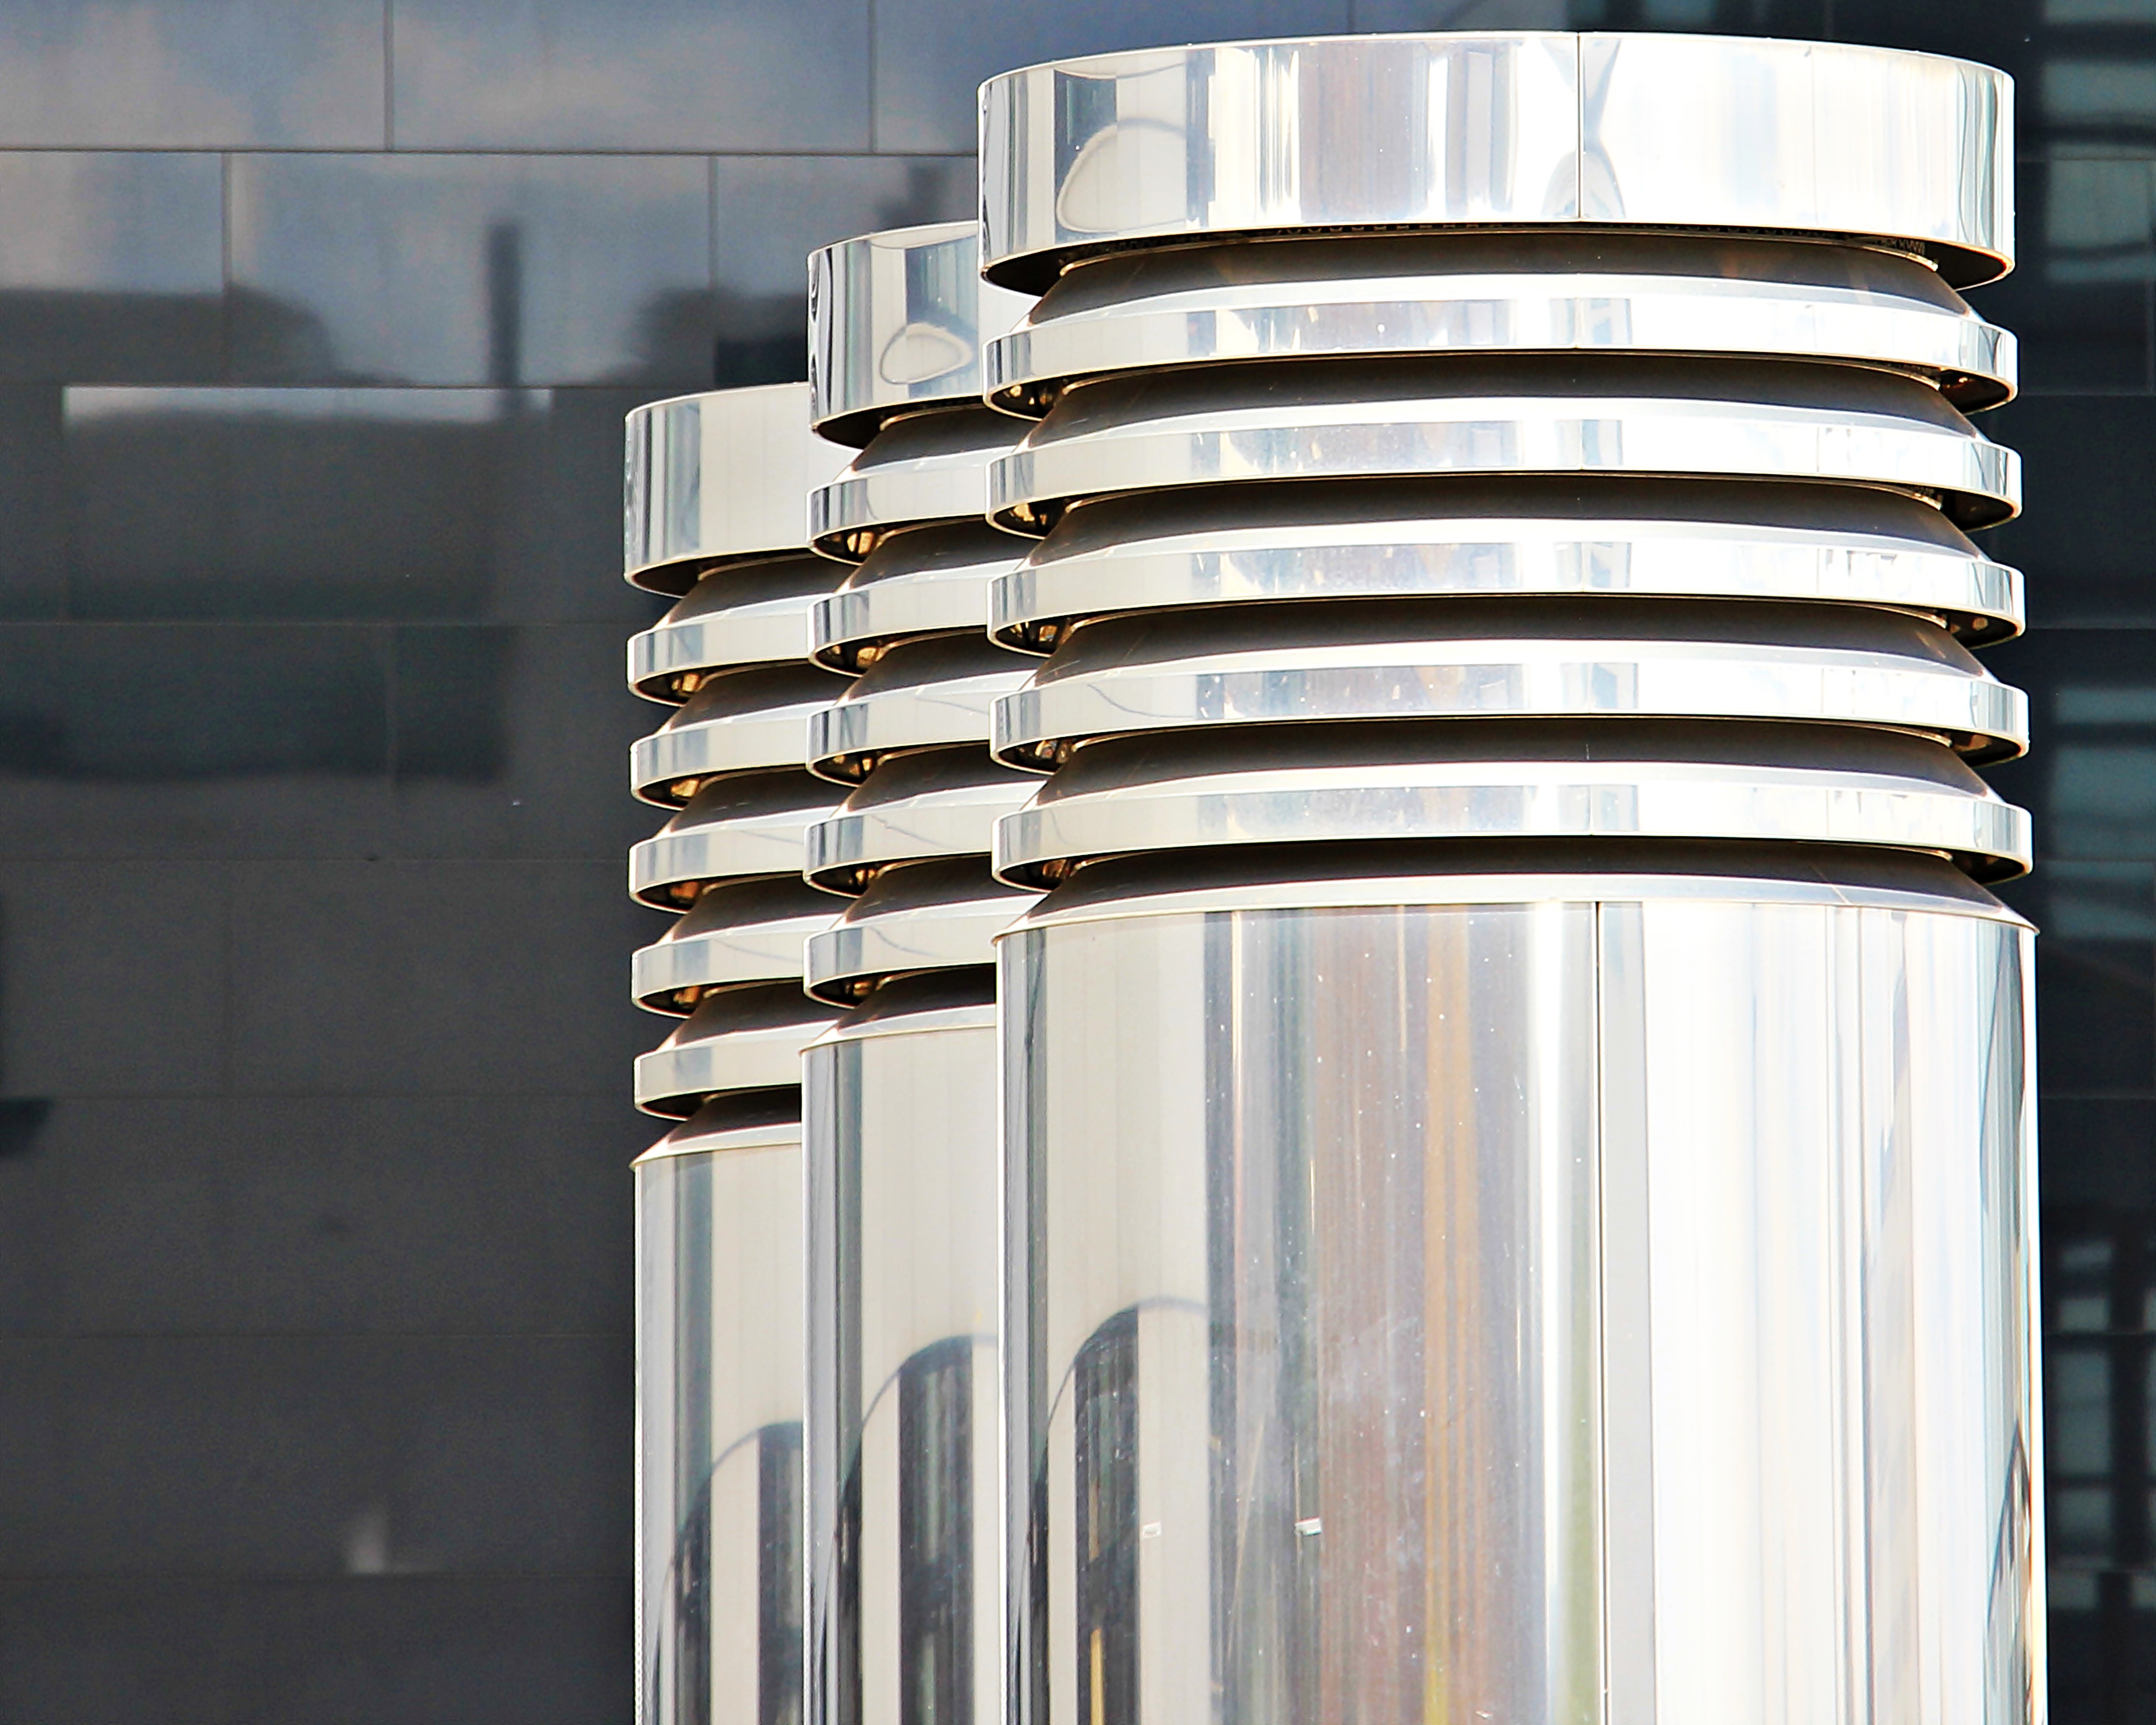
architecture, building, column, metal, tourism, lighting, modern, interior design, modern architecture, background image, places of interest, chrome, background, silver, germany, cologne, shiny, gloss, spectacular, mirroring, columnar, imposing, customs port, kranhaus, rhine river, rheinauhafen, steel truss structure, tectonic concept, three pillars, man made object